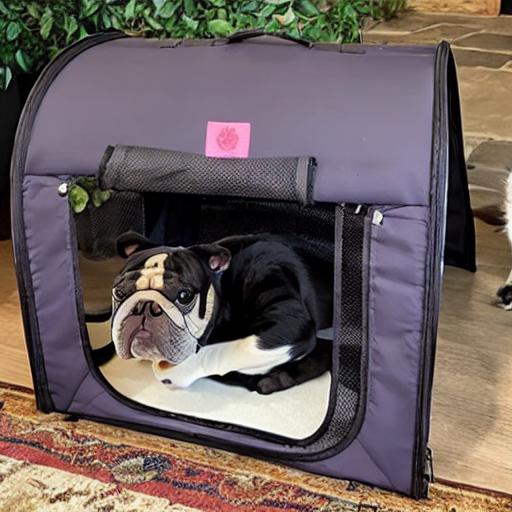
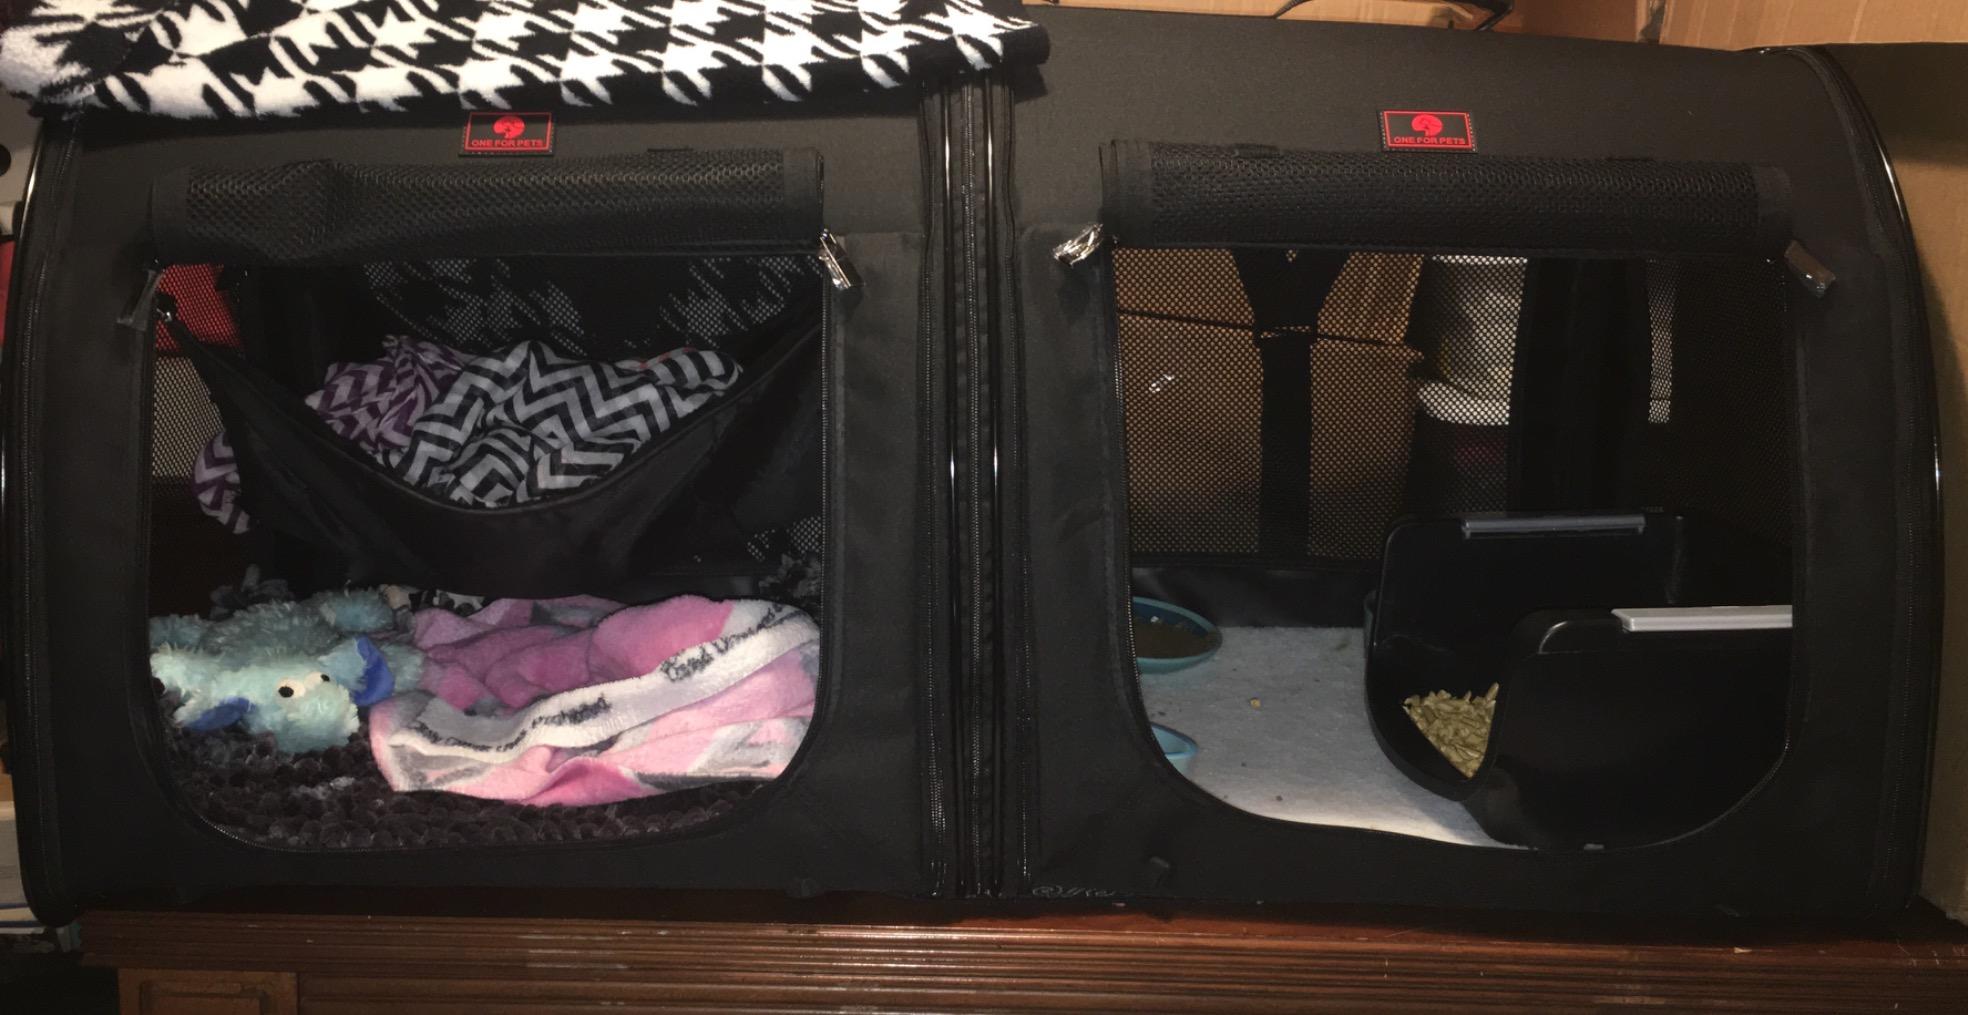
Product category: items_kennel
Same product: no